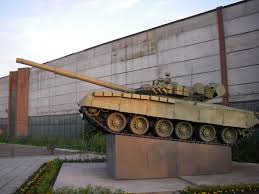
Label: Tank